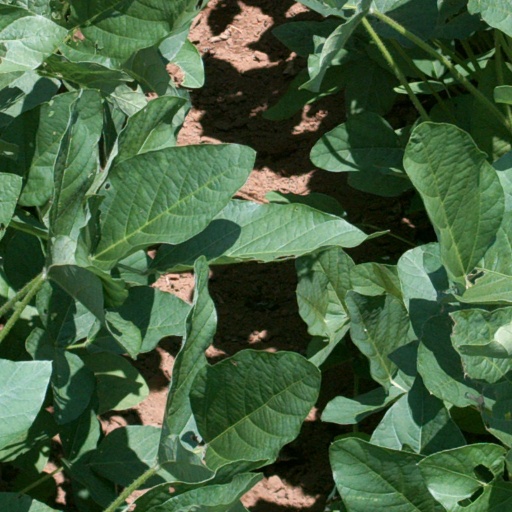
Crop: soybean